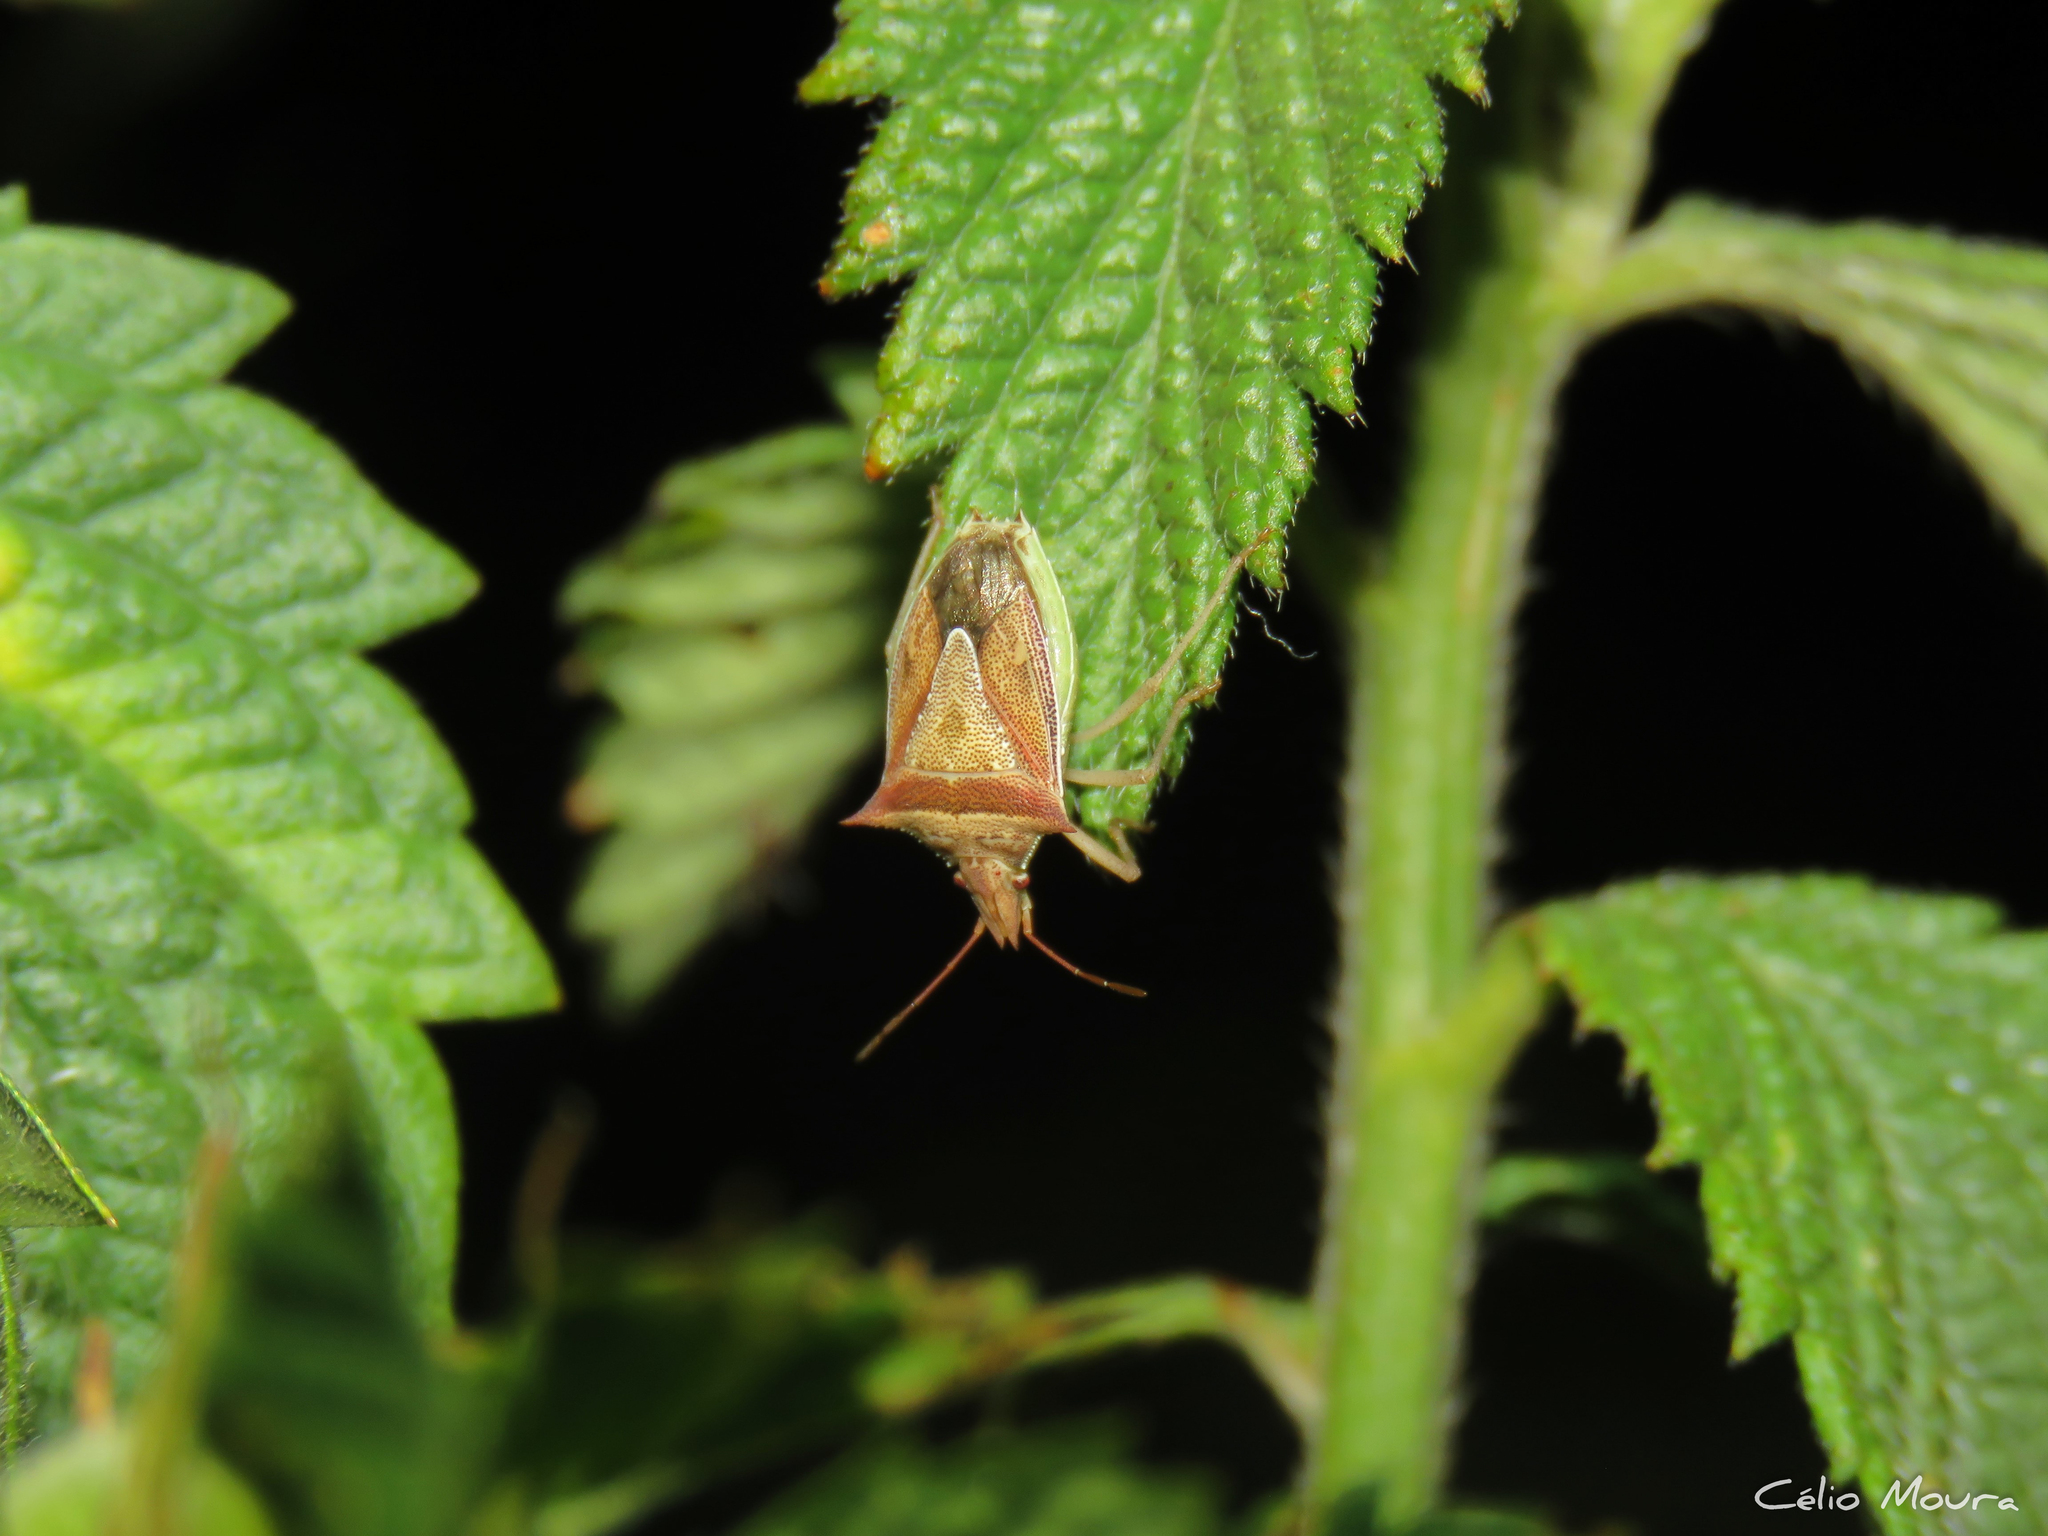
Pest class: stink_bug